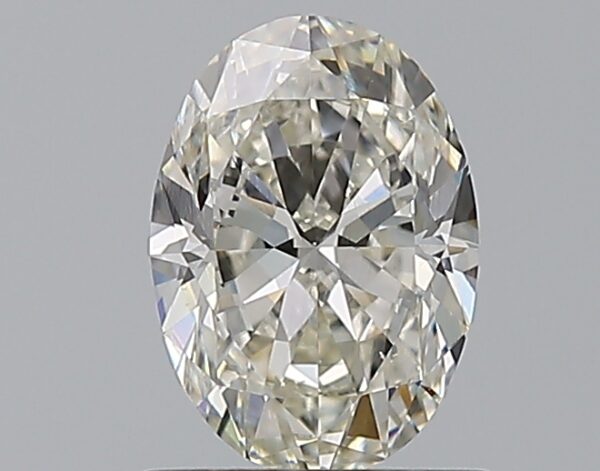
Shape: oval
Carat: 1
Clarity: VS2
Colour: J
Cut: EX
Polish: EX
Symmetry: VG
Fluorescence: N
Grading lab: GIA
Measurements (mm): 7.72 x 5.48 x 3.45